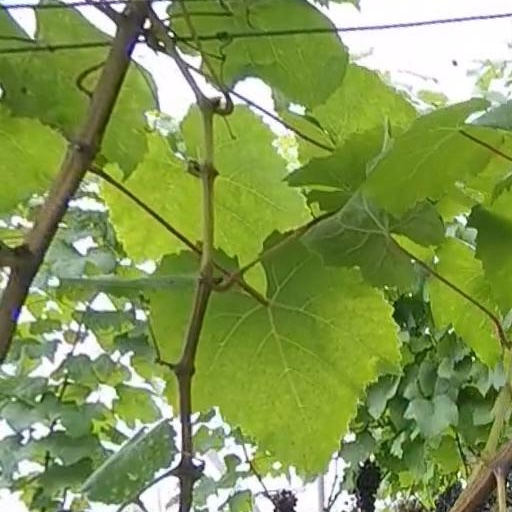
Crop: grape